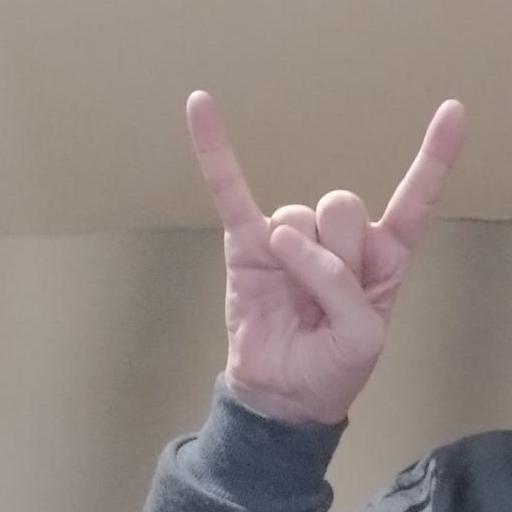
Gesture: rock